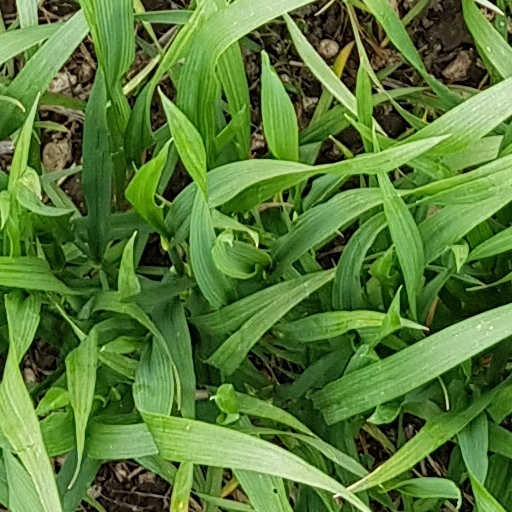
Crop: wheat